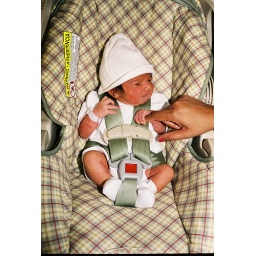
Baby's first ride in the car seat